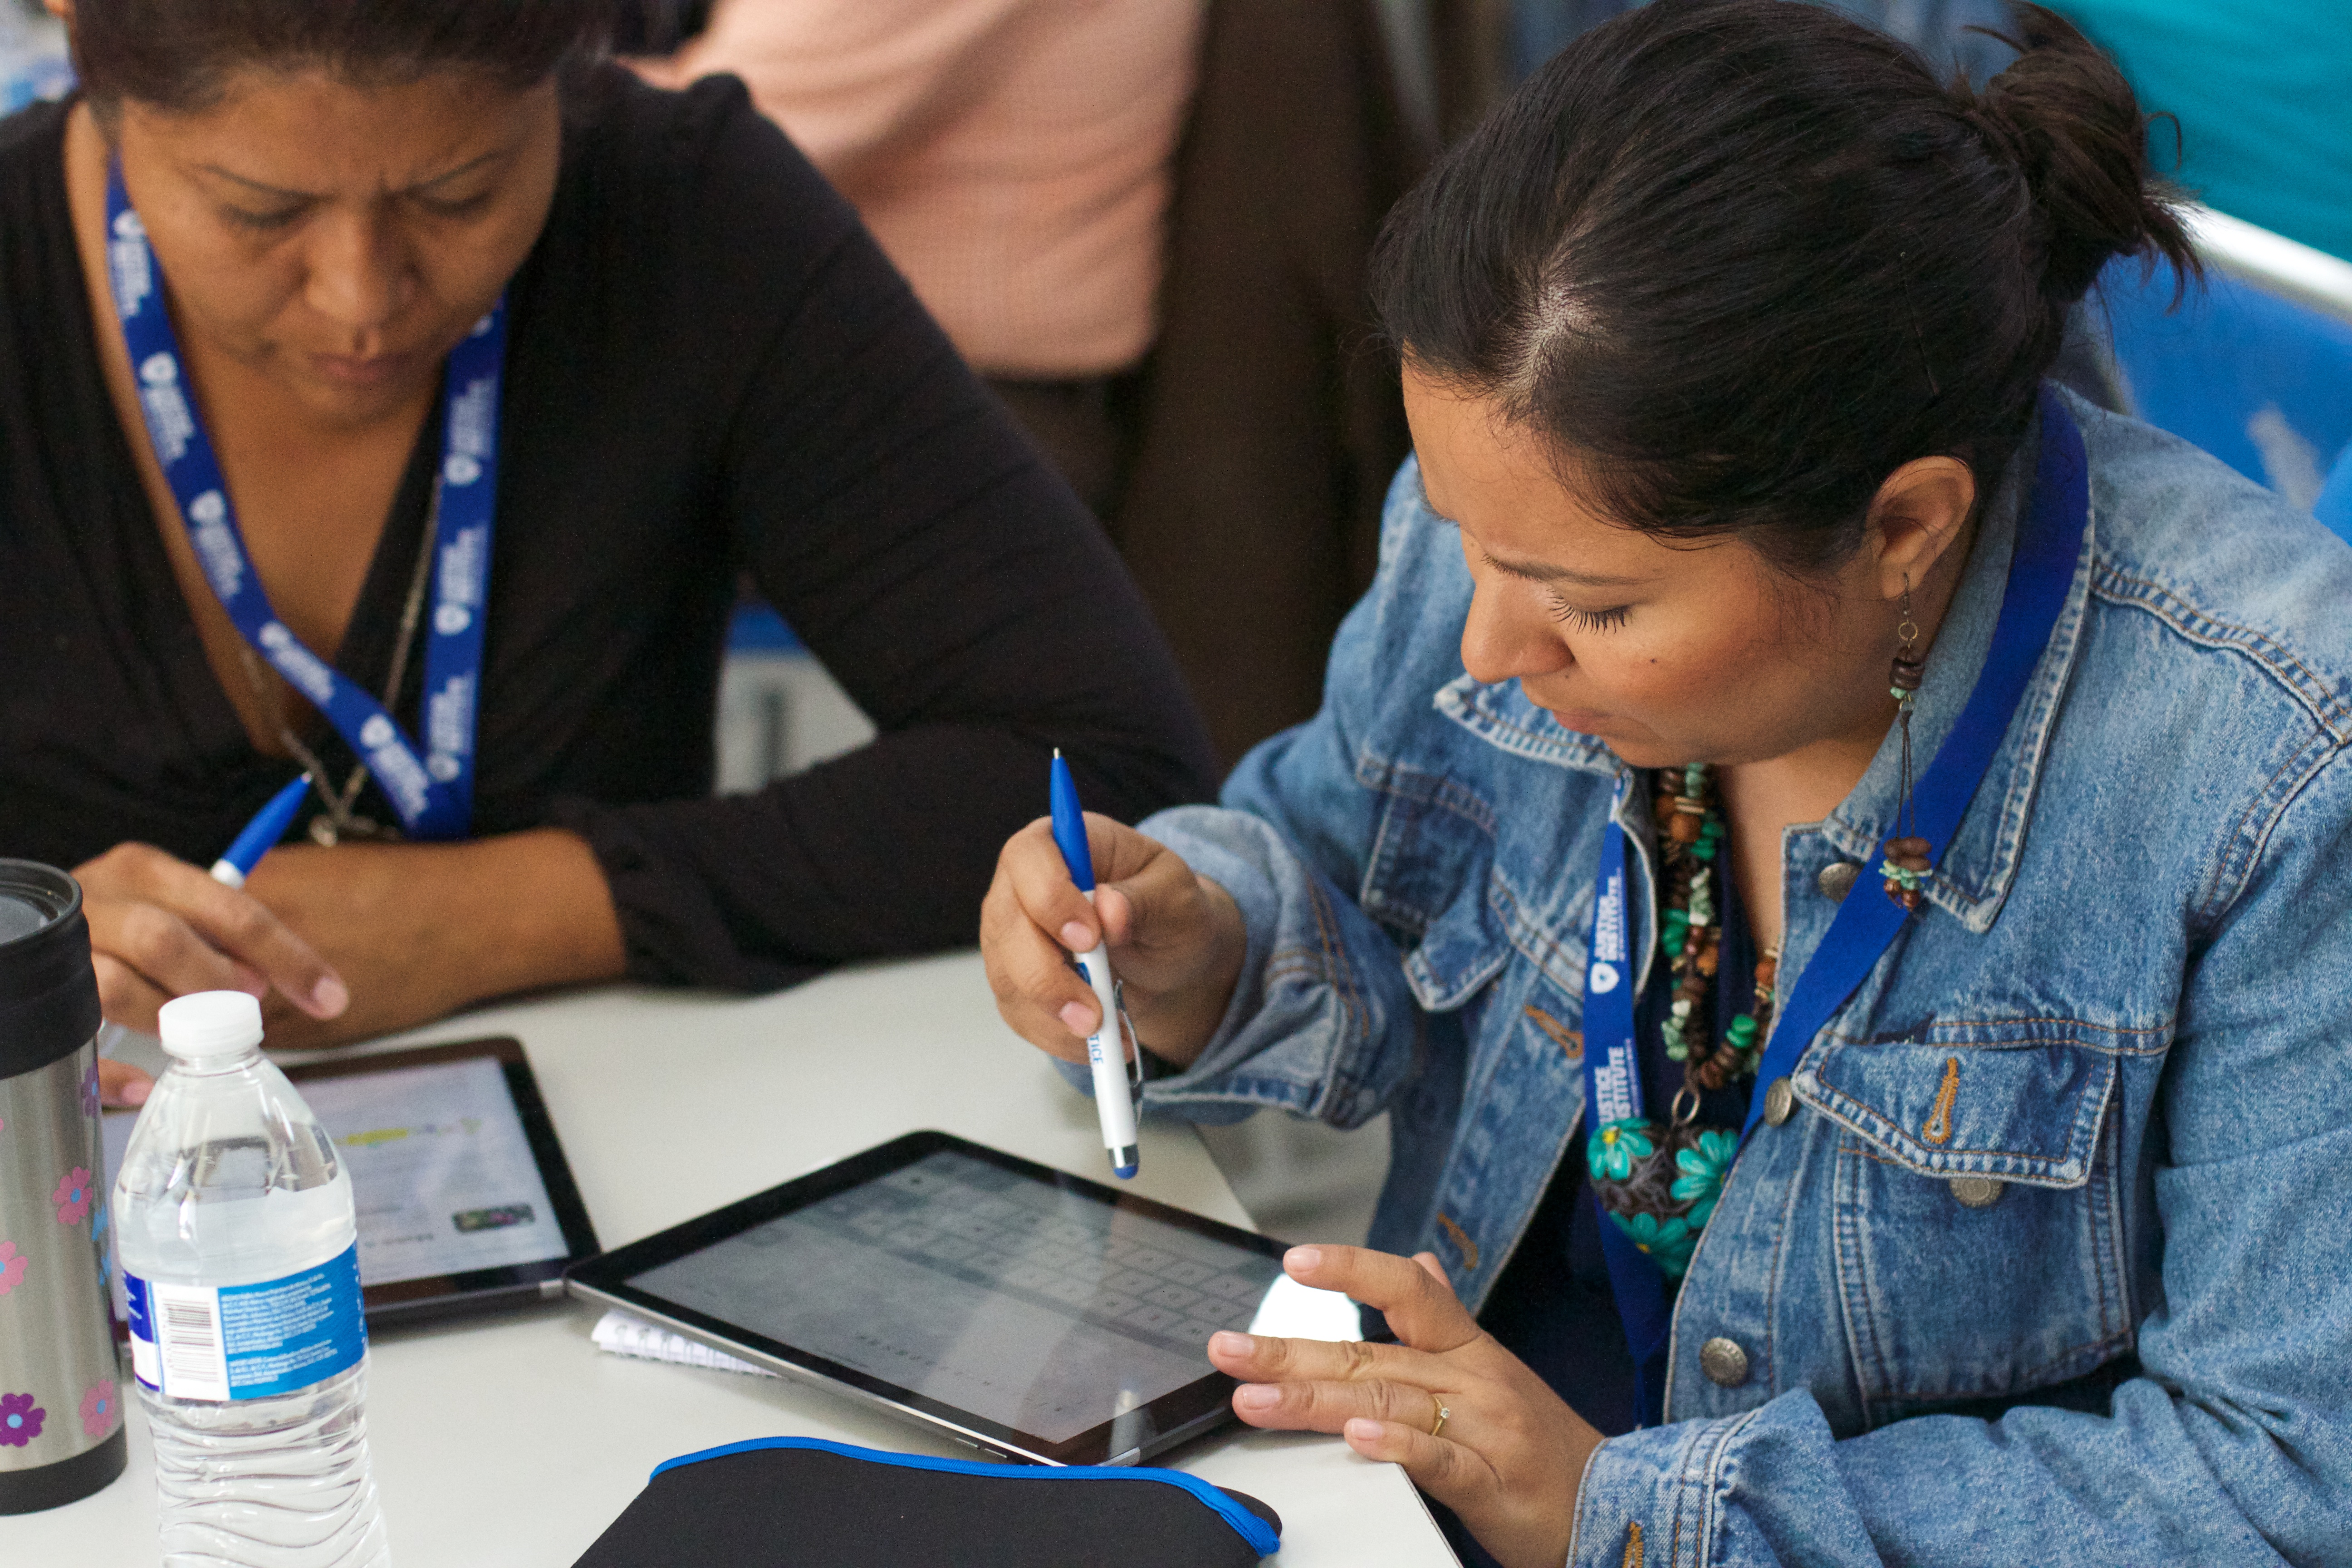
writing, person, student, education, learning, udgagora